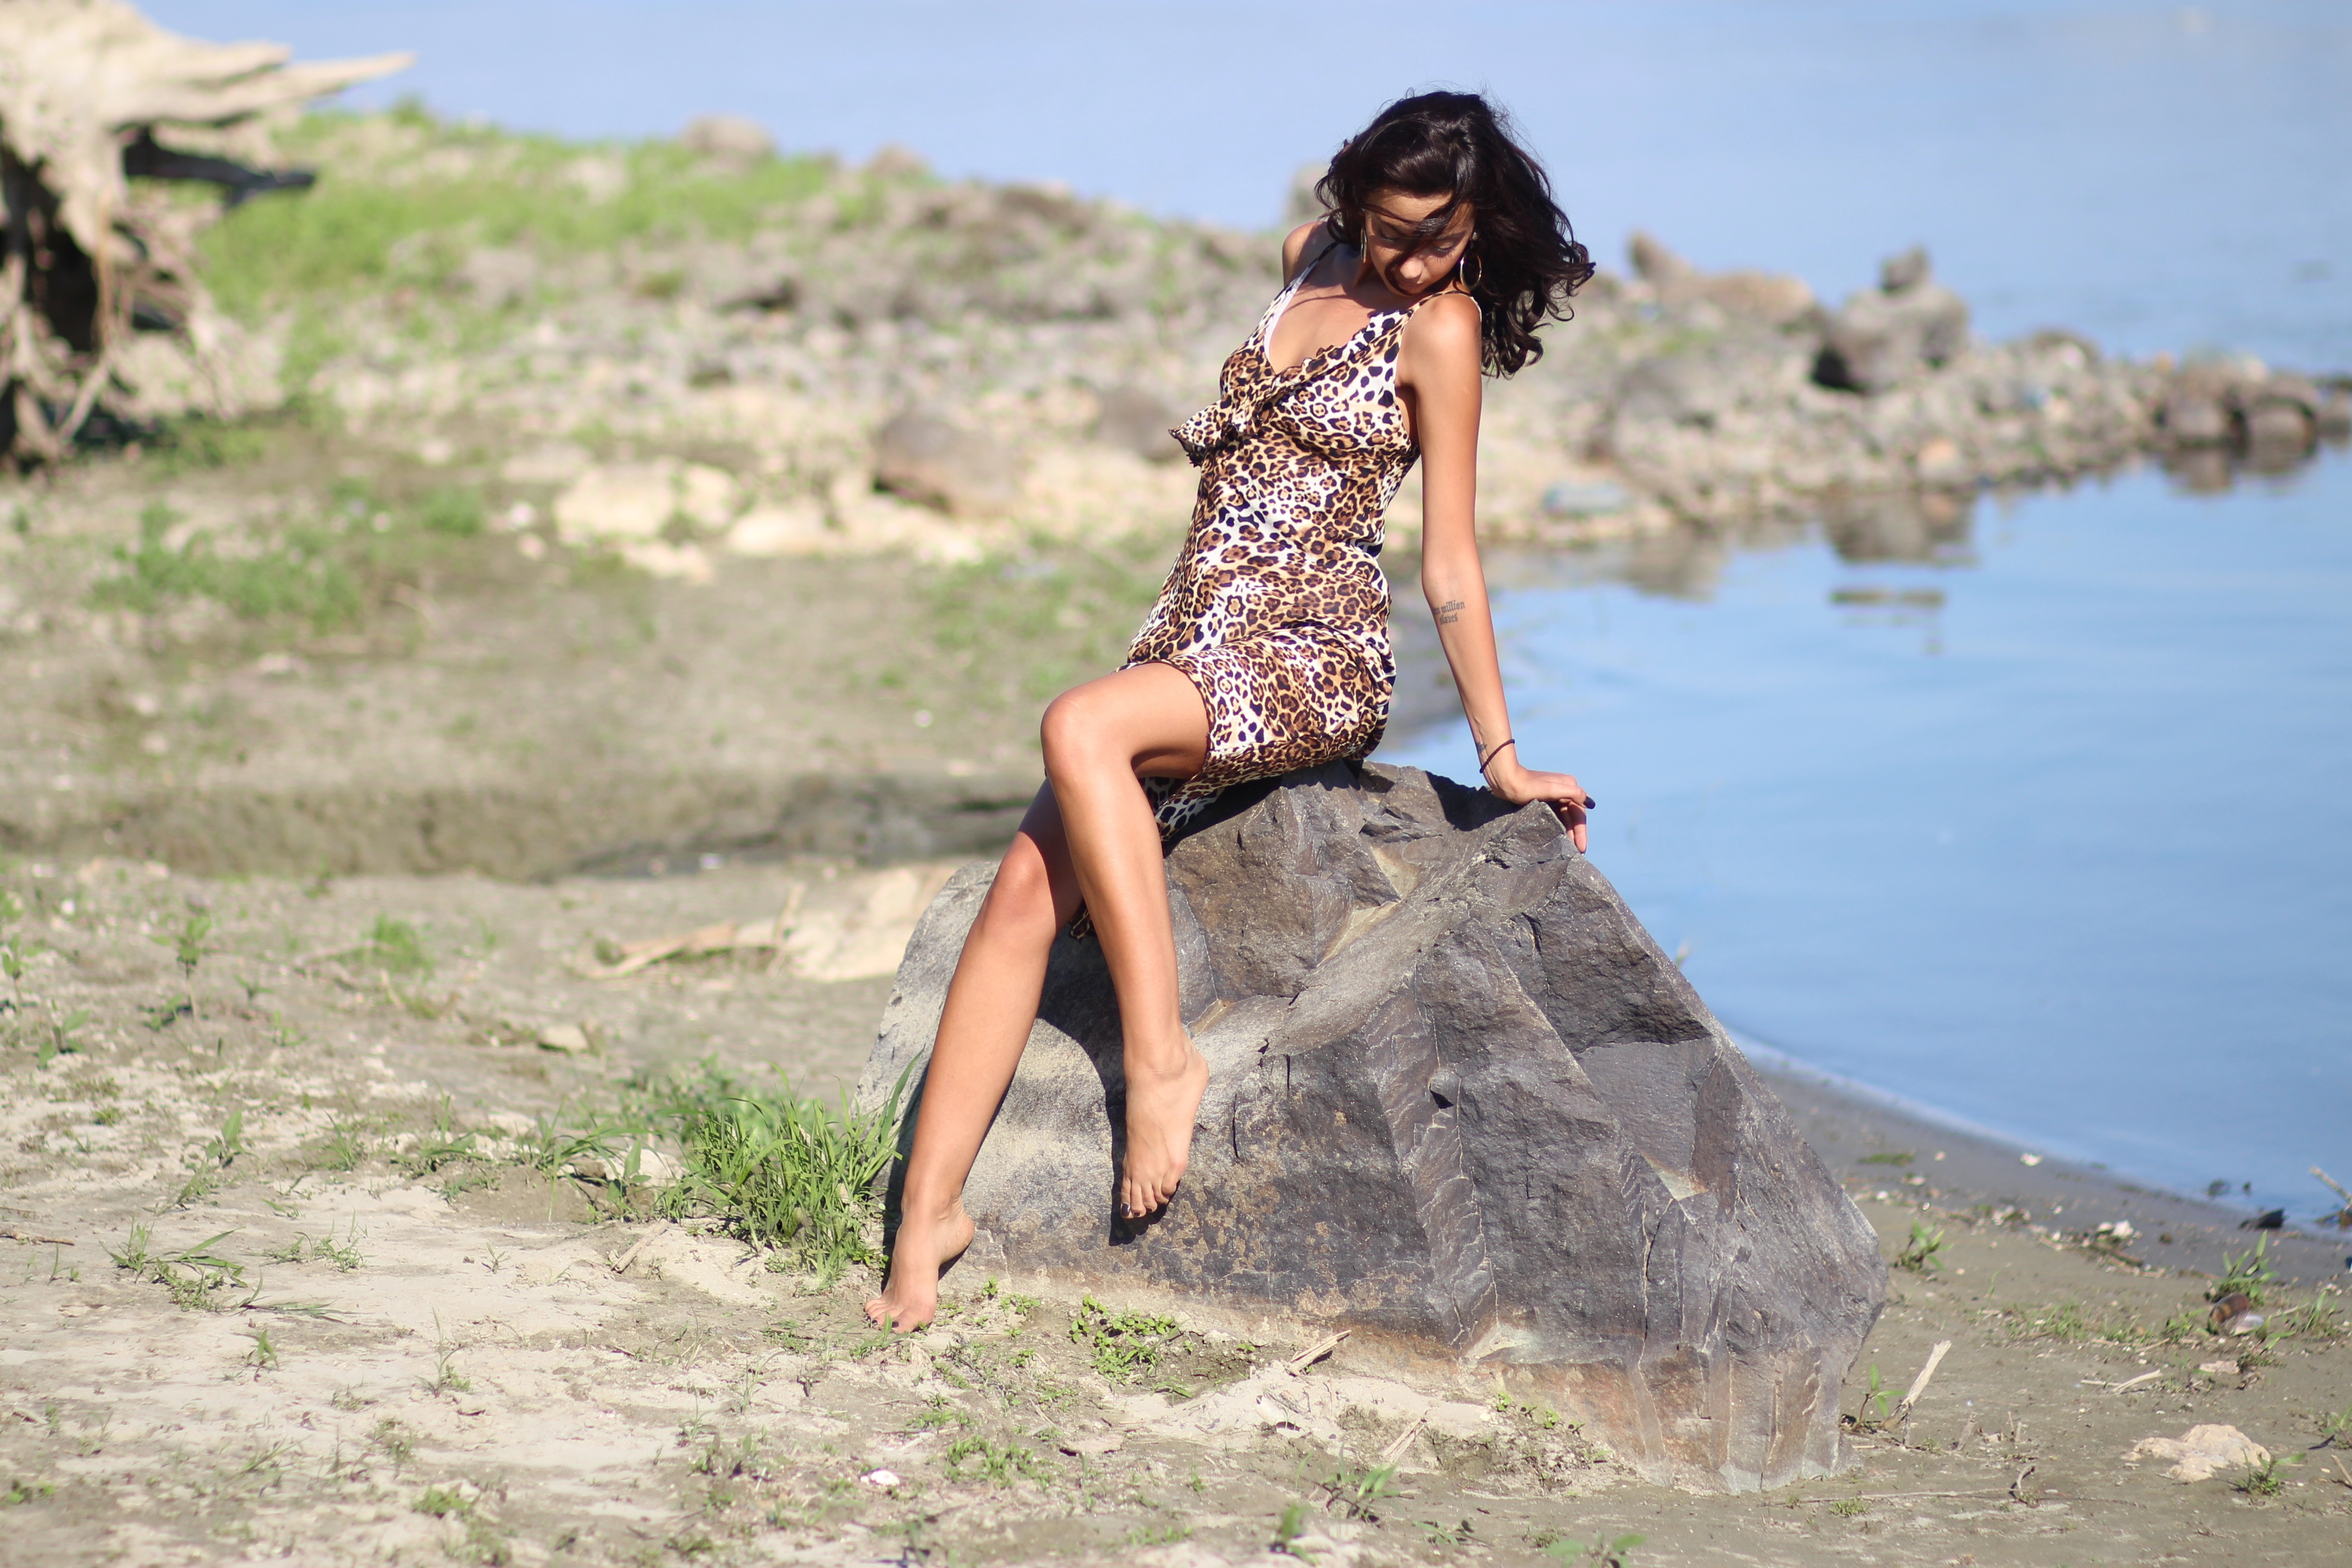
sea, water, rock, girl, summer, wild, leg, model, spring, brown, fashion, clothing, leopard, swimwear, dress, beauty, photo shoot, brunet